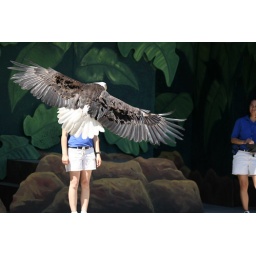
6 09 zoo birds in flight bear 213